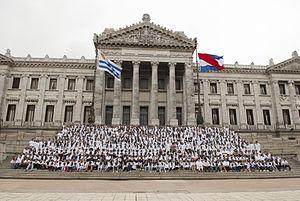
Le 3 avril 2011 la cérémonie d'ouverture des célébrations de l'Année XIII a eu lieu en Uruguay. L'événement s'inscrit dans le cadre des activités commémorant le bicentenaire de l'Uruguay, qui a eu lieu au cours de cette année. Une cérémonie qui a eu lieu à Montevideo, a réuni plus de 500 enfants de 19 écoles de partout à travers le pays. Cette imnge a été prise par Karin von Bergen Porley du Secrétariat du bicentenaire, sous la Commission du bicentenaire, qui est constitué des autorités de tous les partis politiques, de différents ministères et organismes de l'Uruguay.
L’Uruguay, en forme longue la république orientale de l'Uruguay, en espagnol : Uruguay /u.ɾu.ˈɣwai/ et República Oriental del Uruguay, est un pays du Cône Sud de l’Amérique du Sud, situé au sud du Brésil et à l’est-nord-est de l’Argentine, dont il est séparé par le fleuve Uruguay qui lui a donné son nom.